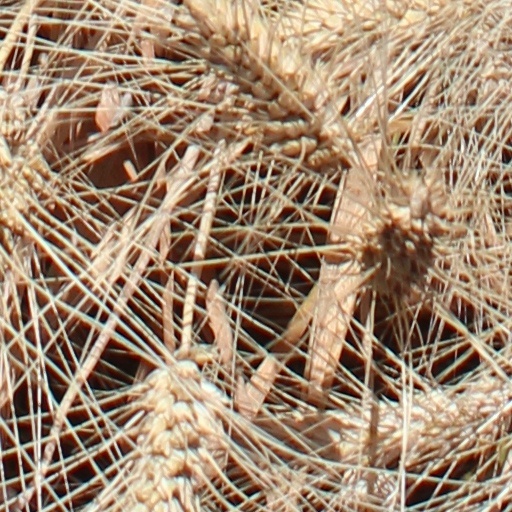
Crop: wheat